Tabernacle Cemetery

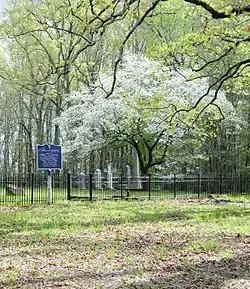
Tabernacle Cemetery, March 2012

Tabernacle Cemetery is a historic cemetery located near Greenwood, Greenwood County, South Carolina. It was established in 1812, and includes the graves of many prominent citizens of Abbeville and Edgefield Districts and later Greenwood County as well, from the early-19th through the 20th centuries. It is the only cemetery in South Carolina where two Confederate Generals, namely brothers-in-law Nathan George Evans and Martin Witherspoon Gary, are buried. Most graves date from about 1812 to about 1950. The cemetery contains approximately 132 marked graves.